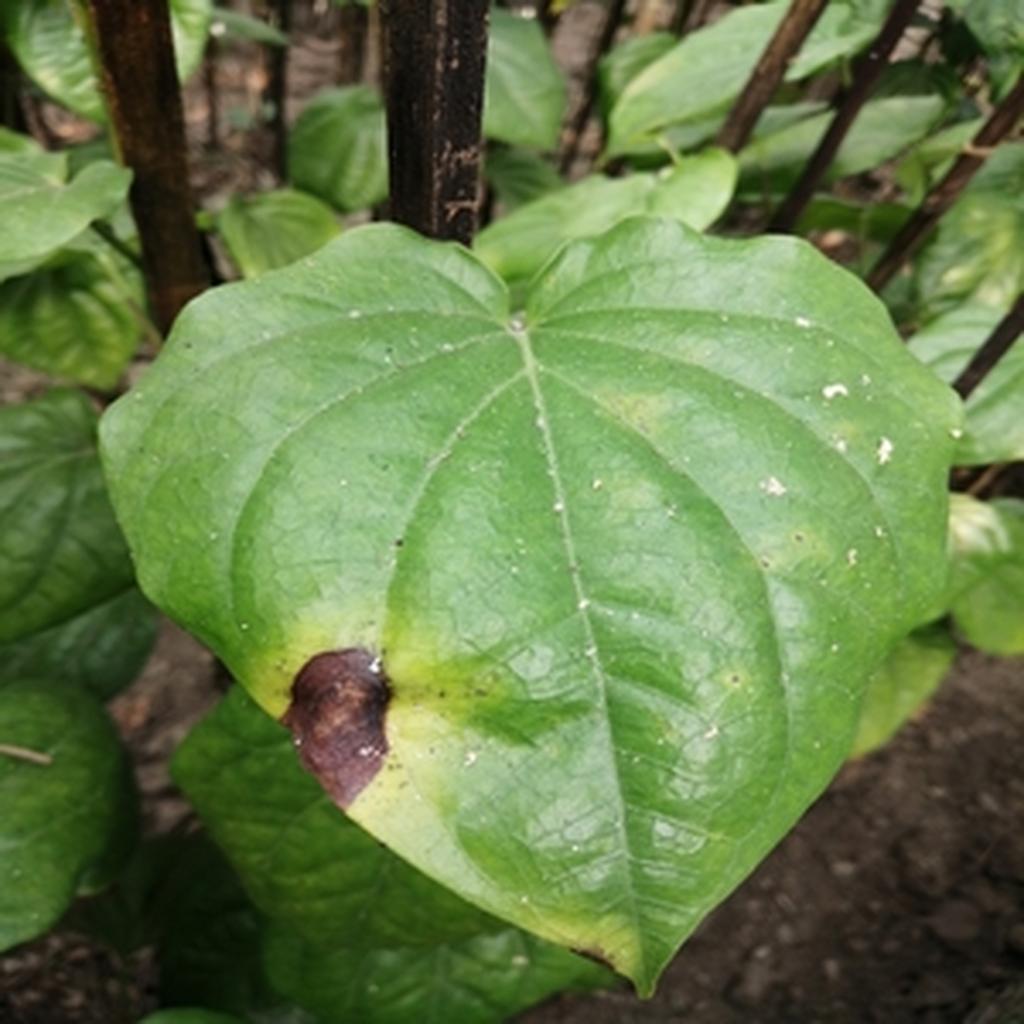
Label: Leaf_Rot